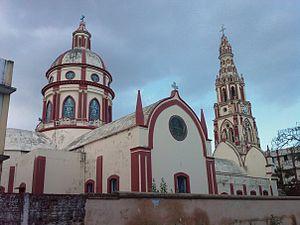
Eglise de karaikal
Karikal, parfois Karaikal, selon la graphie anglaise, est le chef-lieu et la principale ville du district de Karikal, un des quatre districts du territoire de Pondichéry en Inde. Le district est un des anciens Établissements français de l'Inde. Depuis 1954, il fait partie de l'État fédéral indien.